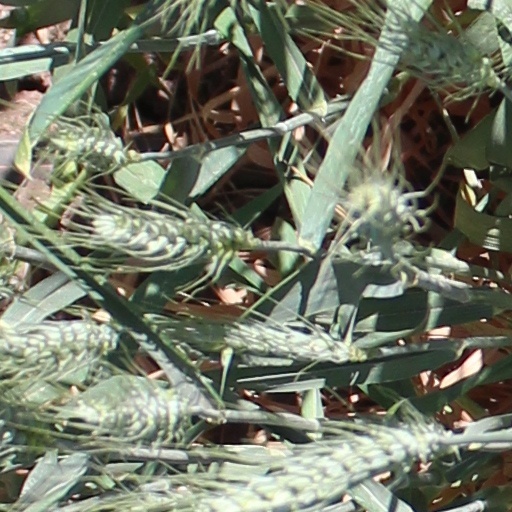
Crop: wheat